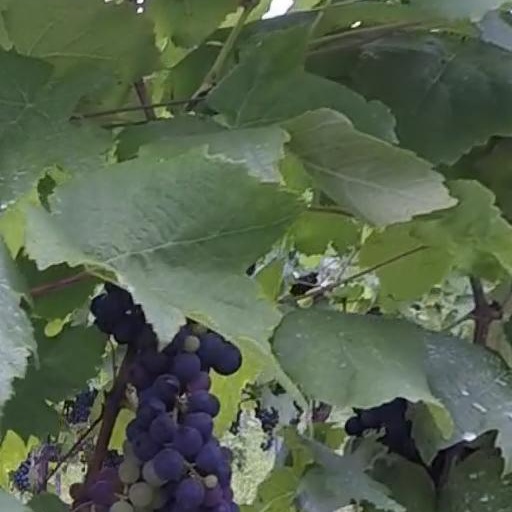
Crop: grape